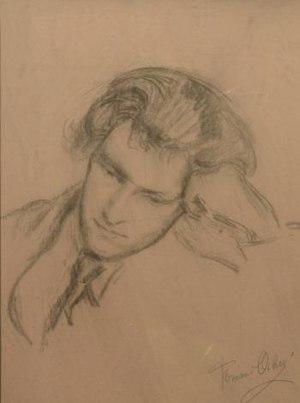
Fernand Ochsé est un créateur juif français, dandy, auteur, compositeur et peintre.